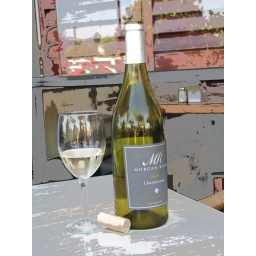
I adjusted all the colors in this photo except the wine bottle and glass